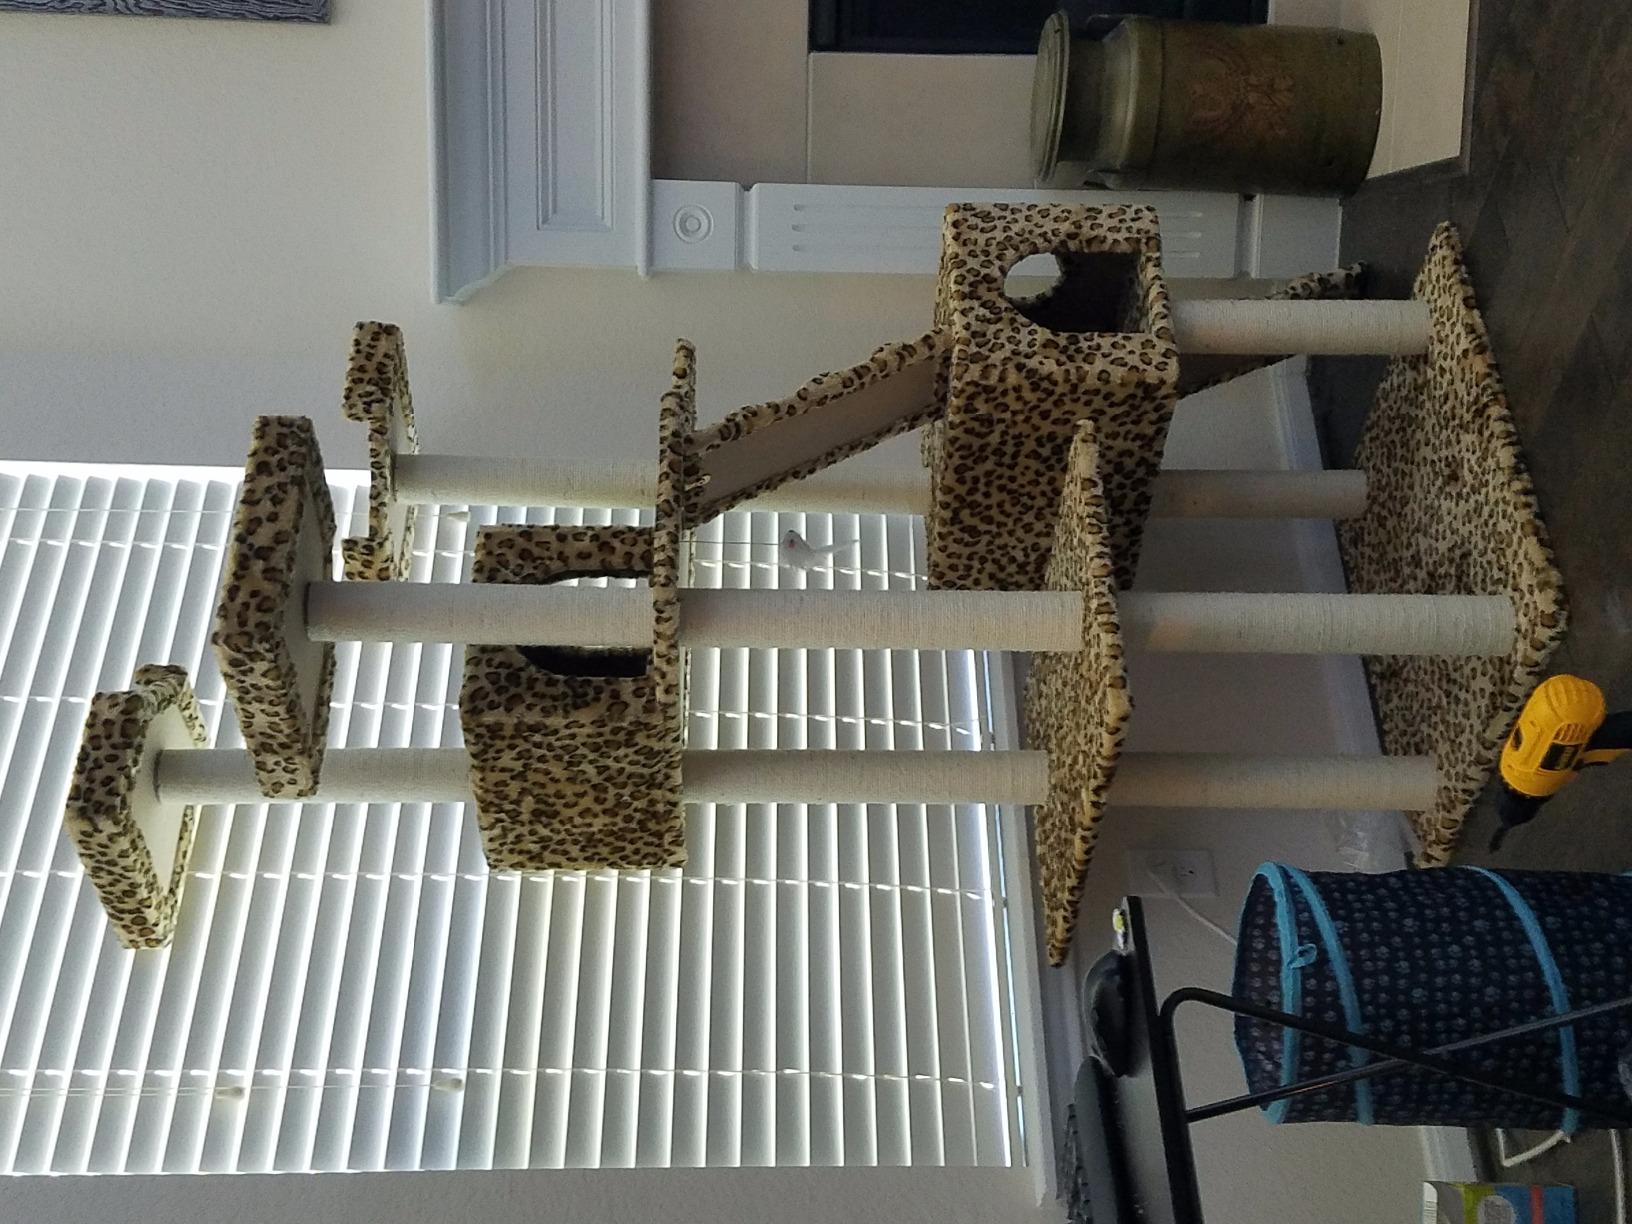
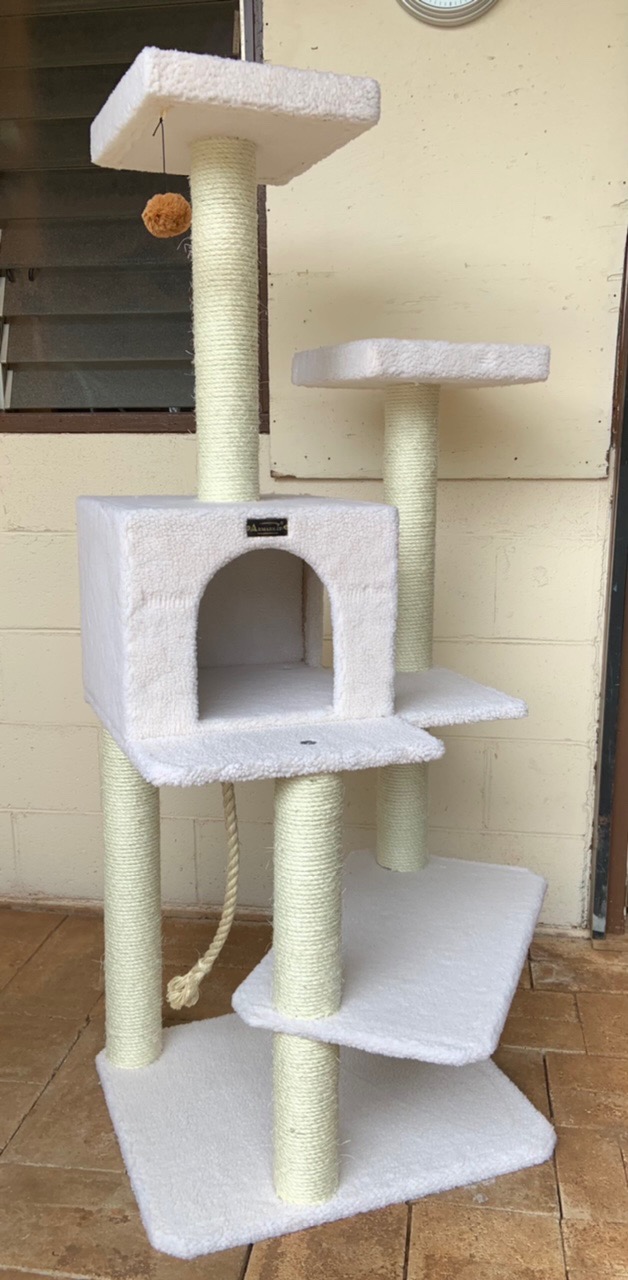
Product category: items_cat tree
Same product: no